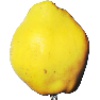
Label: Quince 1